Ford Galaxie

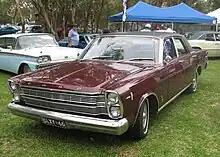
1966 Australian Ford Galaxie 500

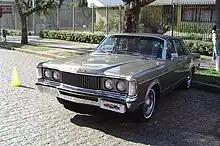
1982 Ford Landau (a luxury Brazilian version of the Galaxie)

Headrests were featured on 1969 model cars built after January 1, 1969. It was not until 1968 that a station wagon was actually marketed under the "Galaxie" name. From 1955 to 1968 full-size Ford wagons were treated as a separate model series and were listed as "Ranch Wagon", "Country Sedan", and "Country Squire". For the 1969 model year a higher-trim "Ranch Wagon" was offered as the "Custom 500 Ranch Wagon", the "Country Sedan" the "Galaxie Country Sedan" and the "Country Squire" was marketed as the "LTD Country Squire".